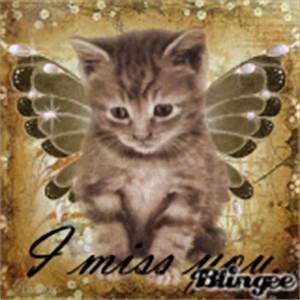
Label: cat